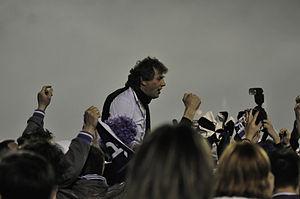
Norbert Beuls est un footballeur belge, né le 13 janvier 1957 et mort le 19 février 2014.